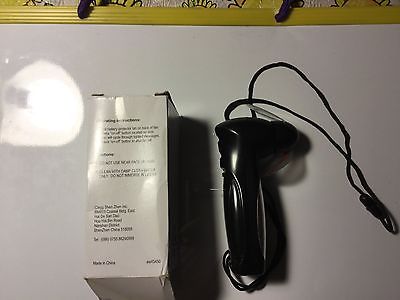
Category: fan